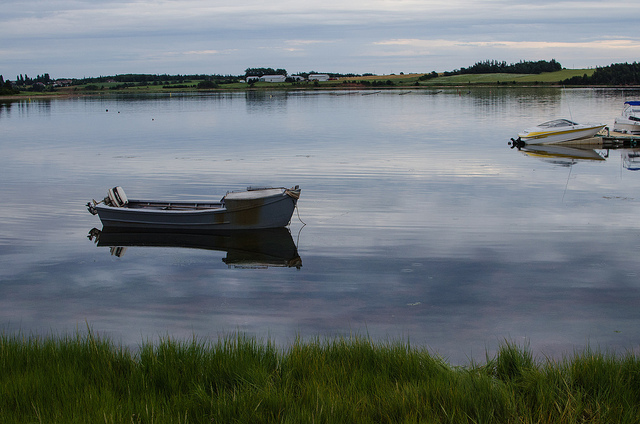
A boat near shore, in placid calm wake

A boat floating on top of a large body of water.

A BOAT FLOATING AWAY FROM THE DOCK IN A POND